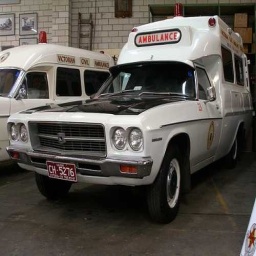
Label: ambulance